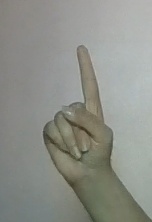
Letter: bb